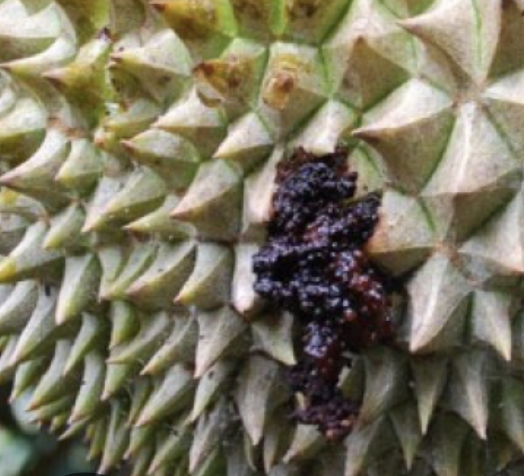
Label: fruit_rot